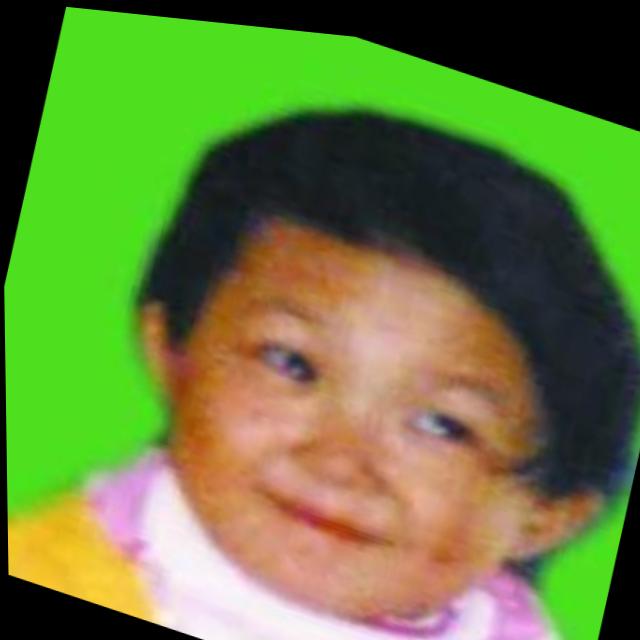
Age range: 0-12